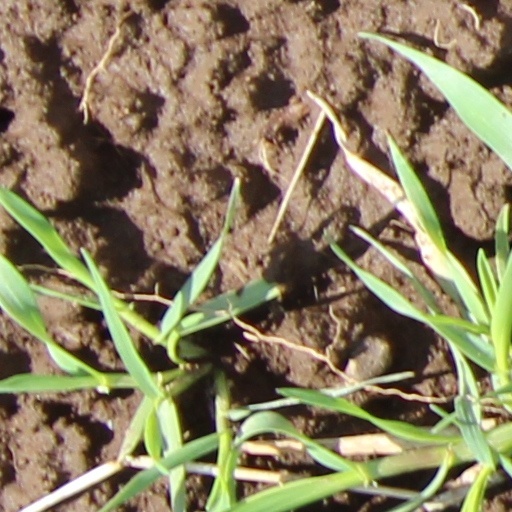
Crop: wheat